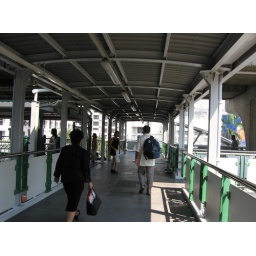
Walkway near Siam sky train station